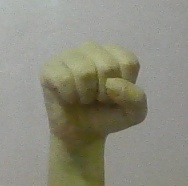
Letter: saad